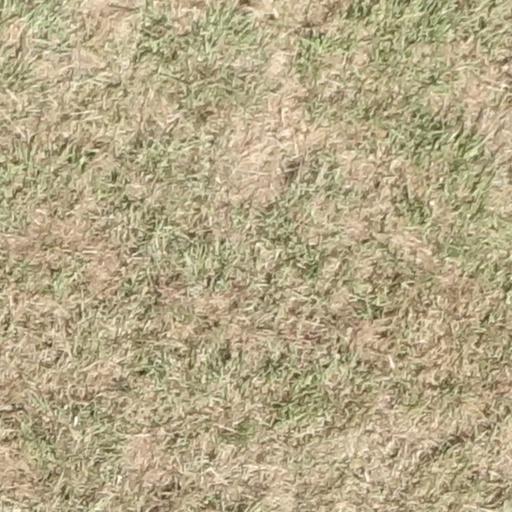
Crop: sorghum